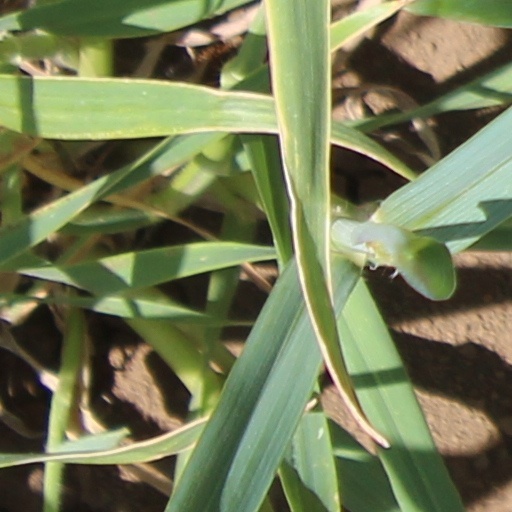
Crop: wheat